Tale of the Mummy

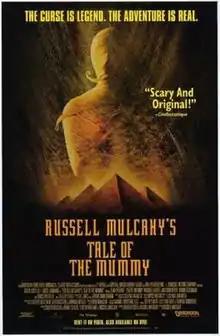
US film poster

Tale of the Mummy (also known as Russell Mulcahy's Tale of the Mummy and Talos – the Mummy) is a 1998 adventure horror thriller film directed by Russell Mulcahy. The film stars Jason Scott Lee, Jack Davenport, Louise Lombard and Christopher Lee. "Tale of the Mummy" received a theatrical wide release on August 3, 1998, while it was released on home video in 1999.